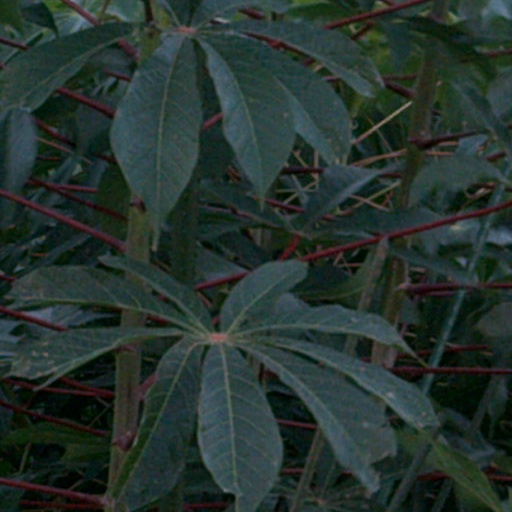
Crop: cassava